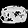
Label: Bag